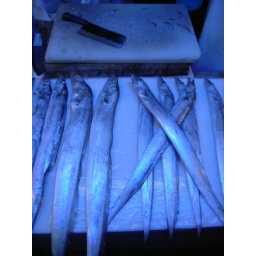
Blue fish at a market in Incheon, 2004